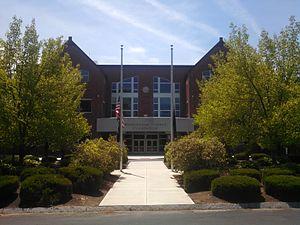
Le comté de Rockingham est un comté situé dans le sud-est de l'État américain du New Hampshire. Depuis 1997, le siège de comté est la ville de Brentwood. Selon le recensement de 2010, sa population est de 295 223 habitants.